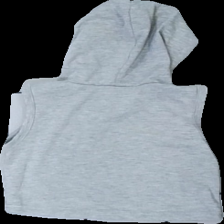
View: back
Type: Top
Category: Children
Brand: Not in the list
Brand text on label: Shein
Colors: Grey
Material: 100% polyester
Cut: Regular
Season: All
Price range: <50
Recommended usage: Reuse